Theatre Royal, Windsor

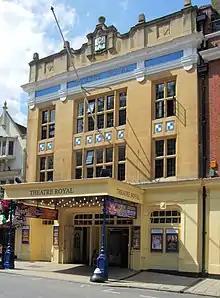
The Theatre Royal in Windsor

The Theatre Royal is an Edwardian theatre on Thames Street in Windsor in Berkshire. The present building is the second theatre to stand on this site and opened on 13 December 1910. Built for Sir William Shipley and Captain Reginald Shipley, it was a replacement for their previous theatre which was built in 1815 and had burnt down in 1908. The present theatre was designed by Frank Verity, the son of the theatre architect Thomas Verity. The building is Grade II listed and is the only unsubsidised producing theatre to operate all year round in the United Kingdom.